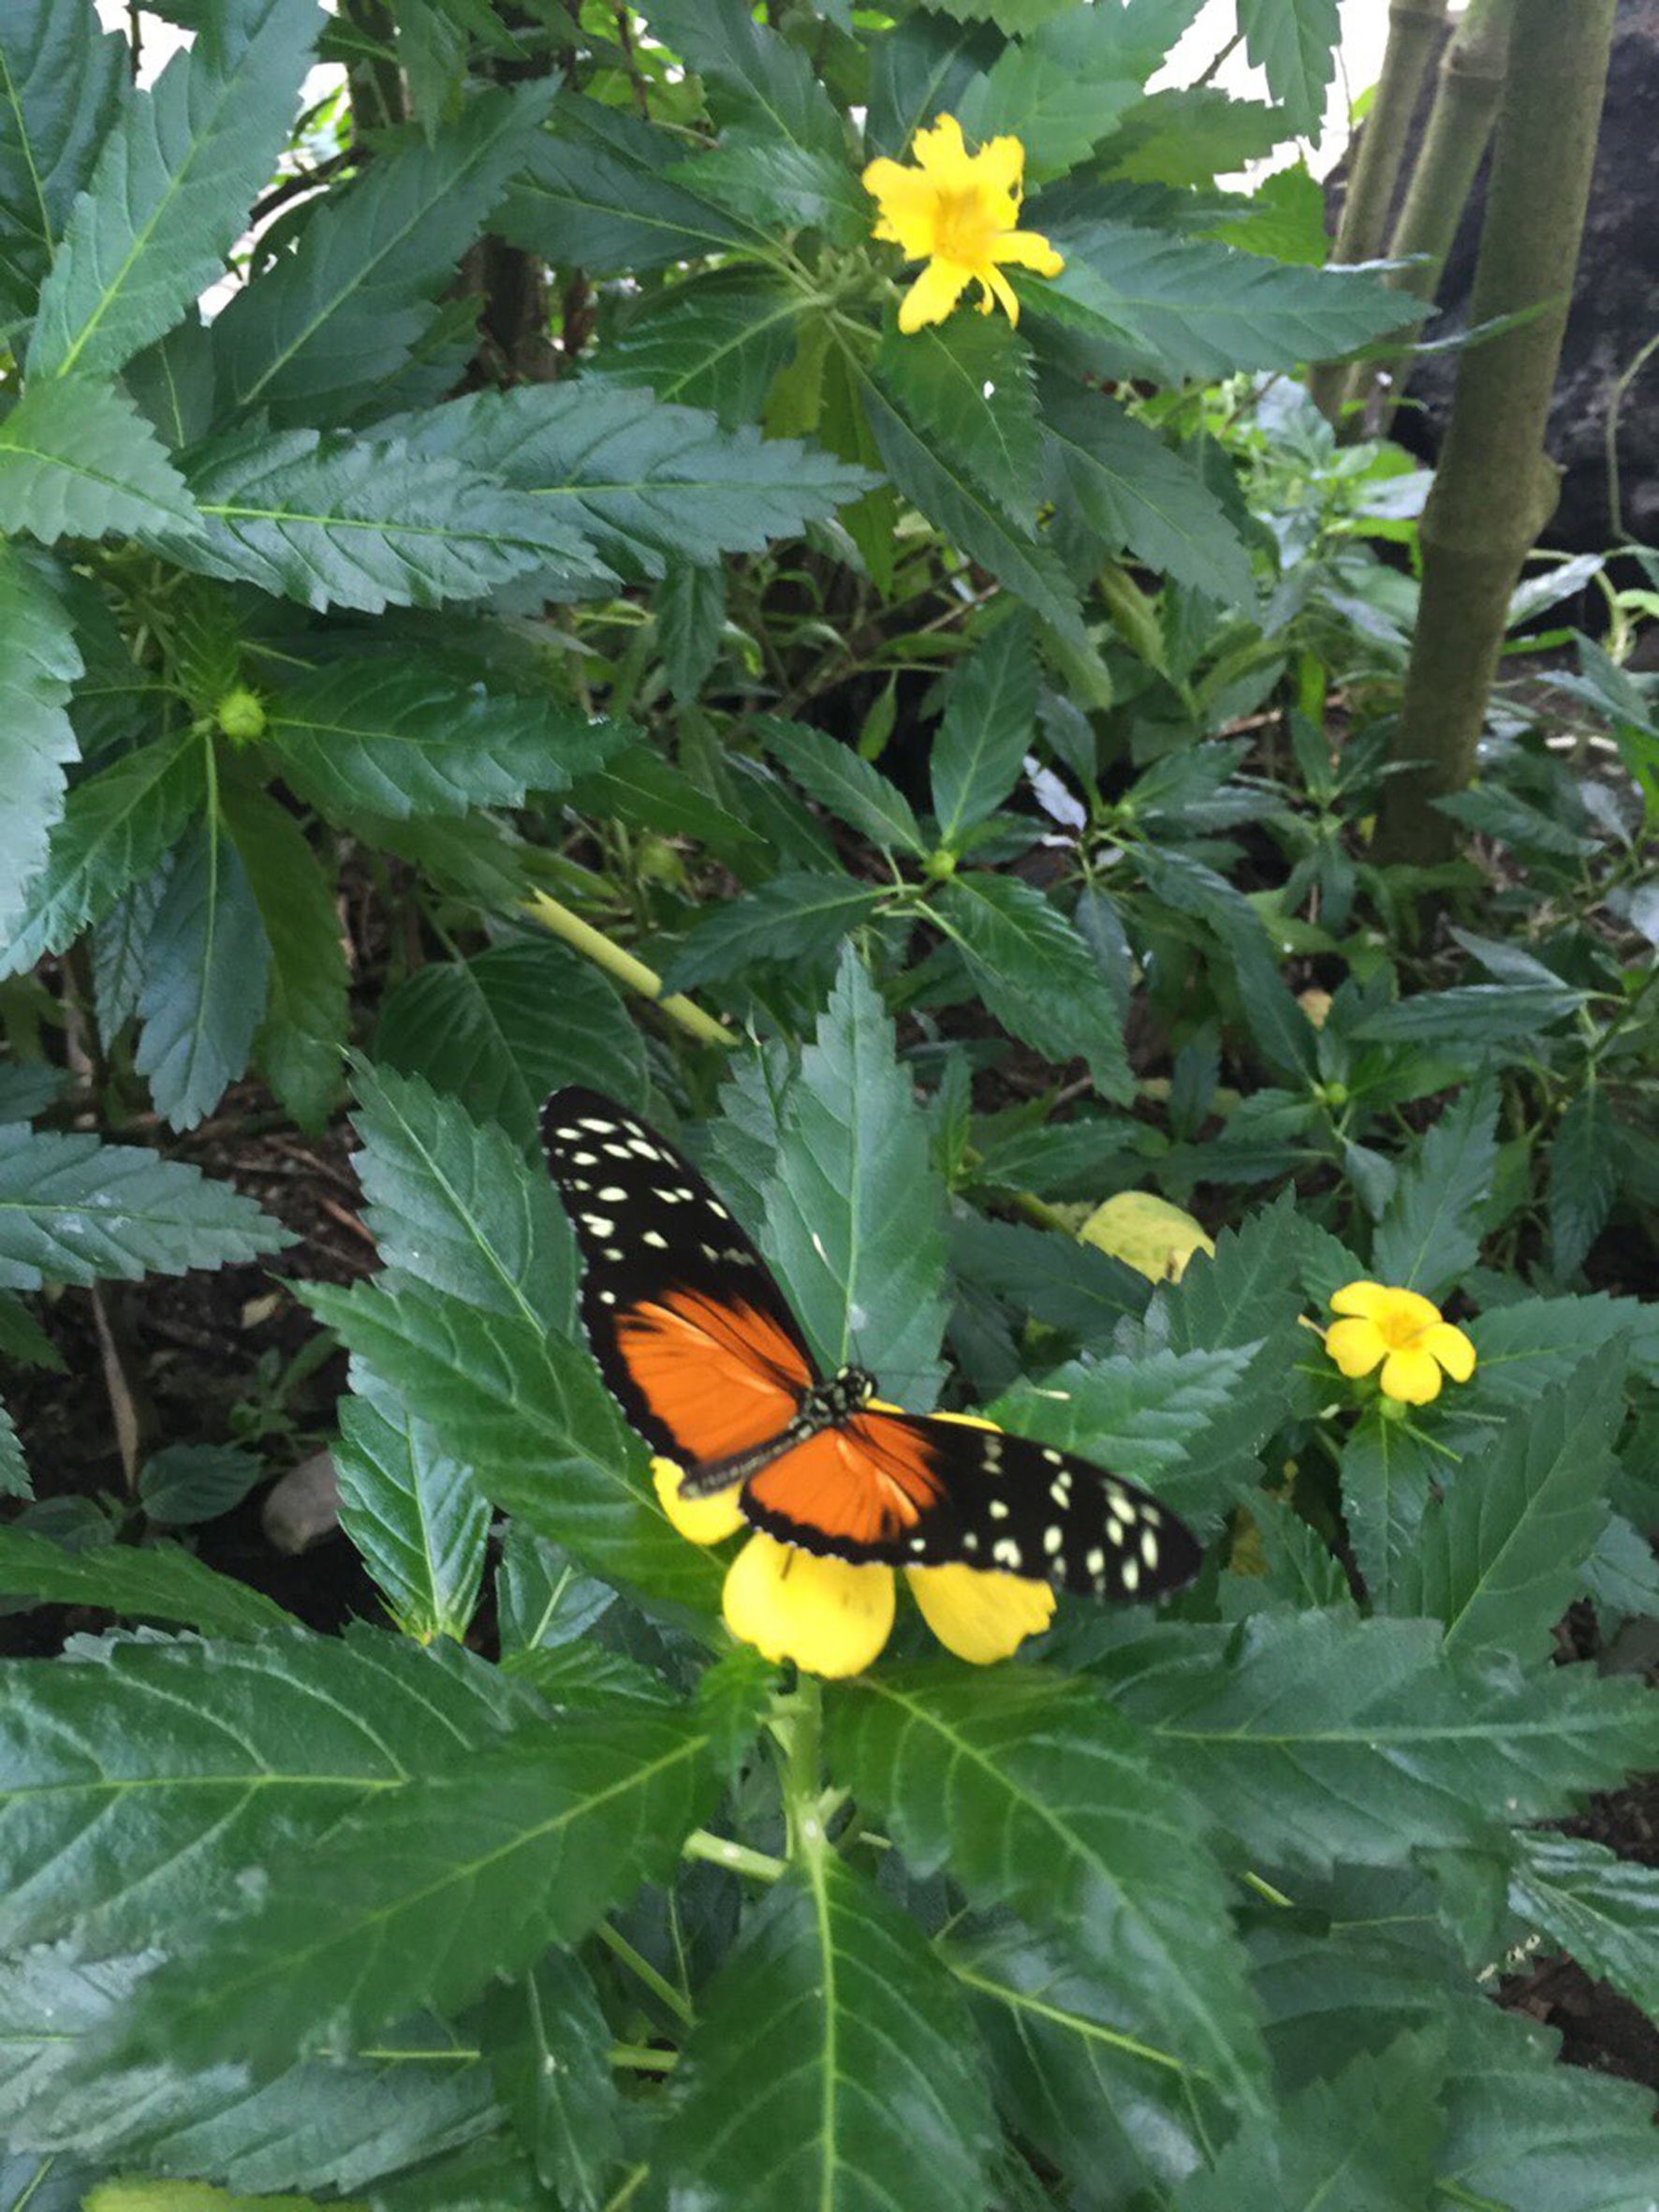
flower, insect, botany, butterfly, fauna, invertebrate, nectar, annual plant, moths and butterflies